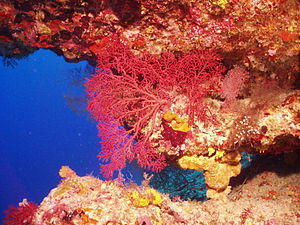
Naturbeskyttelse
Rev i verdens største naturbeskyttelsesområde ved Chagosøerne
Naturbeskyttelse er en samlebetegnelse for en lang række tiltag med henblik på at sikre naturressourcerne og mangfoldigheden af arter og natur i verden. Man har over hele verden vedtaget en lang række nationale og internationale regler, f.eks Bern-konventionen, FN’s Biodiversitetskonvention, EUs Natura 2000 projekt, World Conservation Union og den nationale lovgivning, i Danmark er samlet i Naturbeskyttelsesloven som forvaltes af Miljøministeriet.